KF Tirana

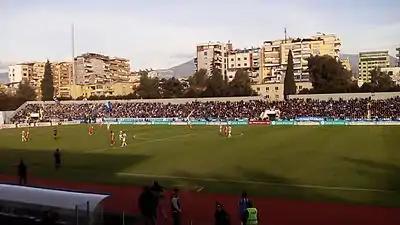
Selman Stërmasi Stadium in its inaugural match

KF Tirana plays most of its official and friendly games at the Selman Stërmasi Stadium in Tirana. The Selman Stërmasi Stadium was built in 1956 and was previously named the 'Dinamo' Stadium until 1991 when it was permanently given its new name. The Football Association of Albania and the club decided to name the stadium post mortem after the eminent KF Tirana player, coach and president, Selman Stërmasi.